Blue Vixen

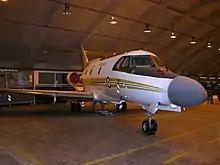
Blue Vixen trials aircraft ZF130 owned by Allaero at MOD St Athan 2002

Two British Aerospace 125 aircraft were used for the flight trial's program. The first (XW930 serial number 25009) was a Series 1 aircraft which had previously been used by the CAFU (Civil Aviation Flying Unit) before it was absorbed into the Royal Aircraft Establishment. It was equipped with a modified nose and carried out the initial development work. This was joined by the dedicated trials aircraft (a series 600 serial number 256059 registered ZF130), fitted with a replica of the Sea Harrier cockpit at the co-pilot's station as well as a Sidewinder acquisition round on a pylon beneath the starboard wing.